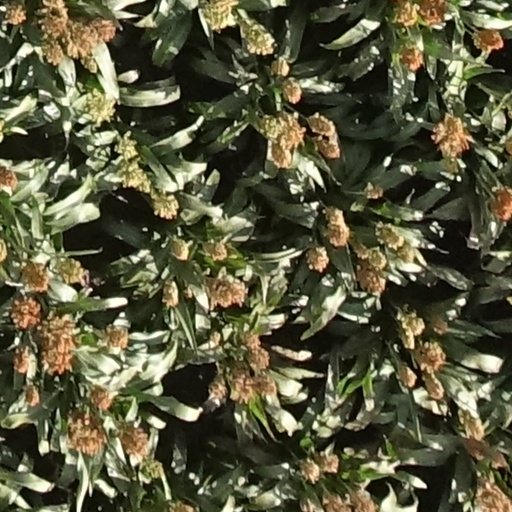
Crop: sorghum